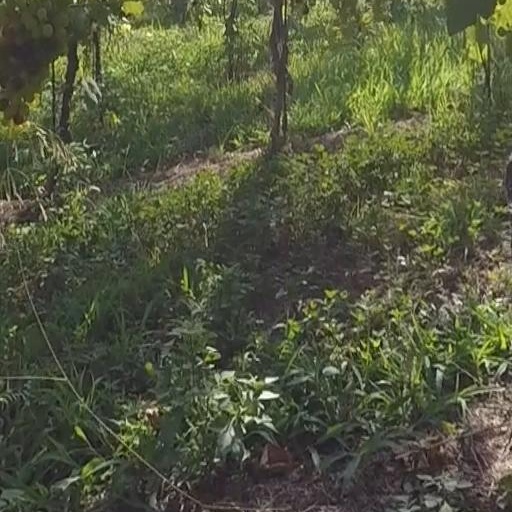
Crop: grape